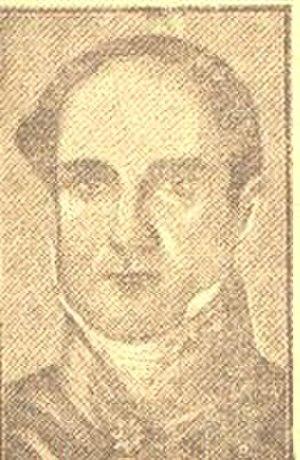
Cette page dresse la liste des chefs du gouvernement brésilien par ordre chronologique.
José Carlos Pereira de Almeida Torres, second vicomte de Macaé, est un magistrat et homme politique brésilien.